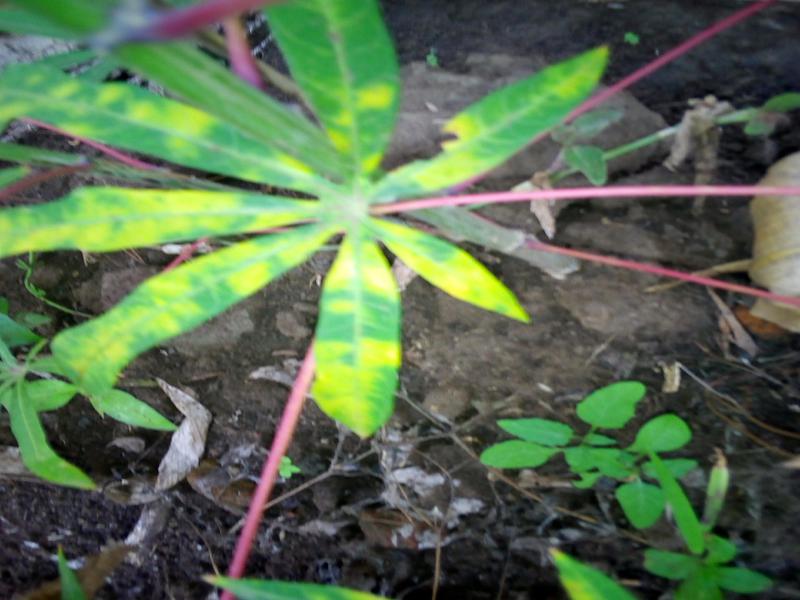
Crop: cassava
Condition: brown_streak_disease